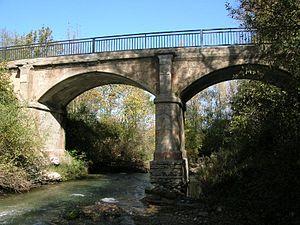
Le pont du diable sur le rio Tiron. Pont du diable sur la route de Pradoluengo à Belorado.
Le pont du Diable est un pont situé près du hameau de San Miguel de Pedroso, dans la commune de Belorado, sur la rivière Tirón.
Le Tiron est une rivière située dans le centre-nord de l'Espagne, affluent de l'Ebre.